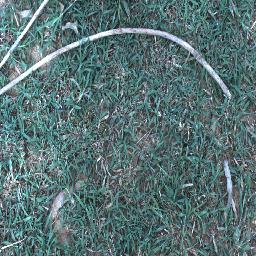
Label: negative